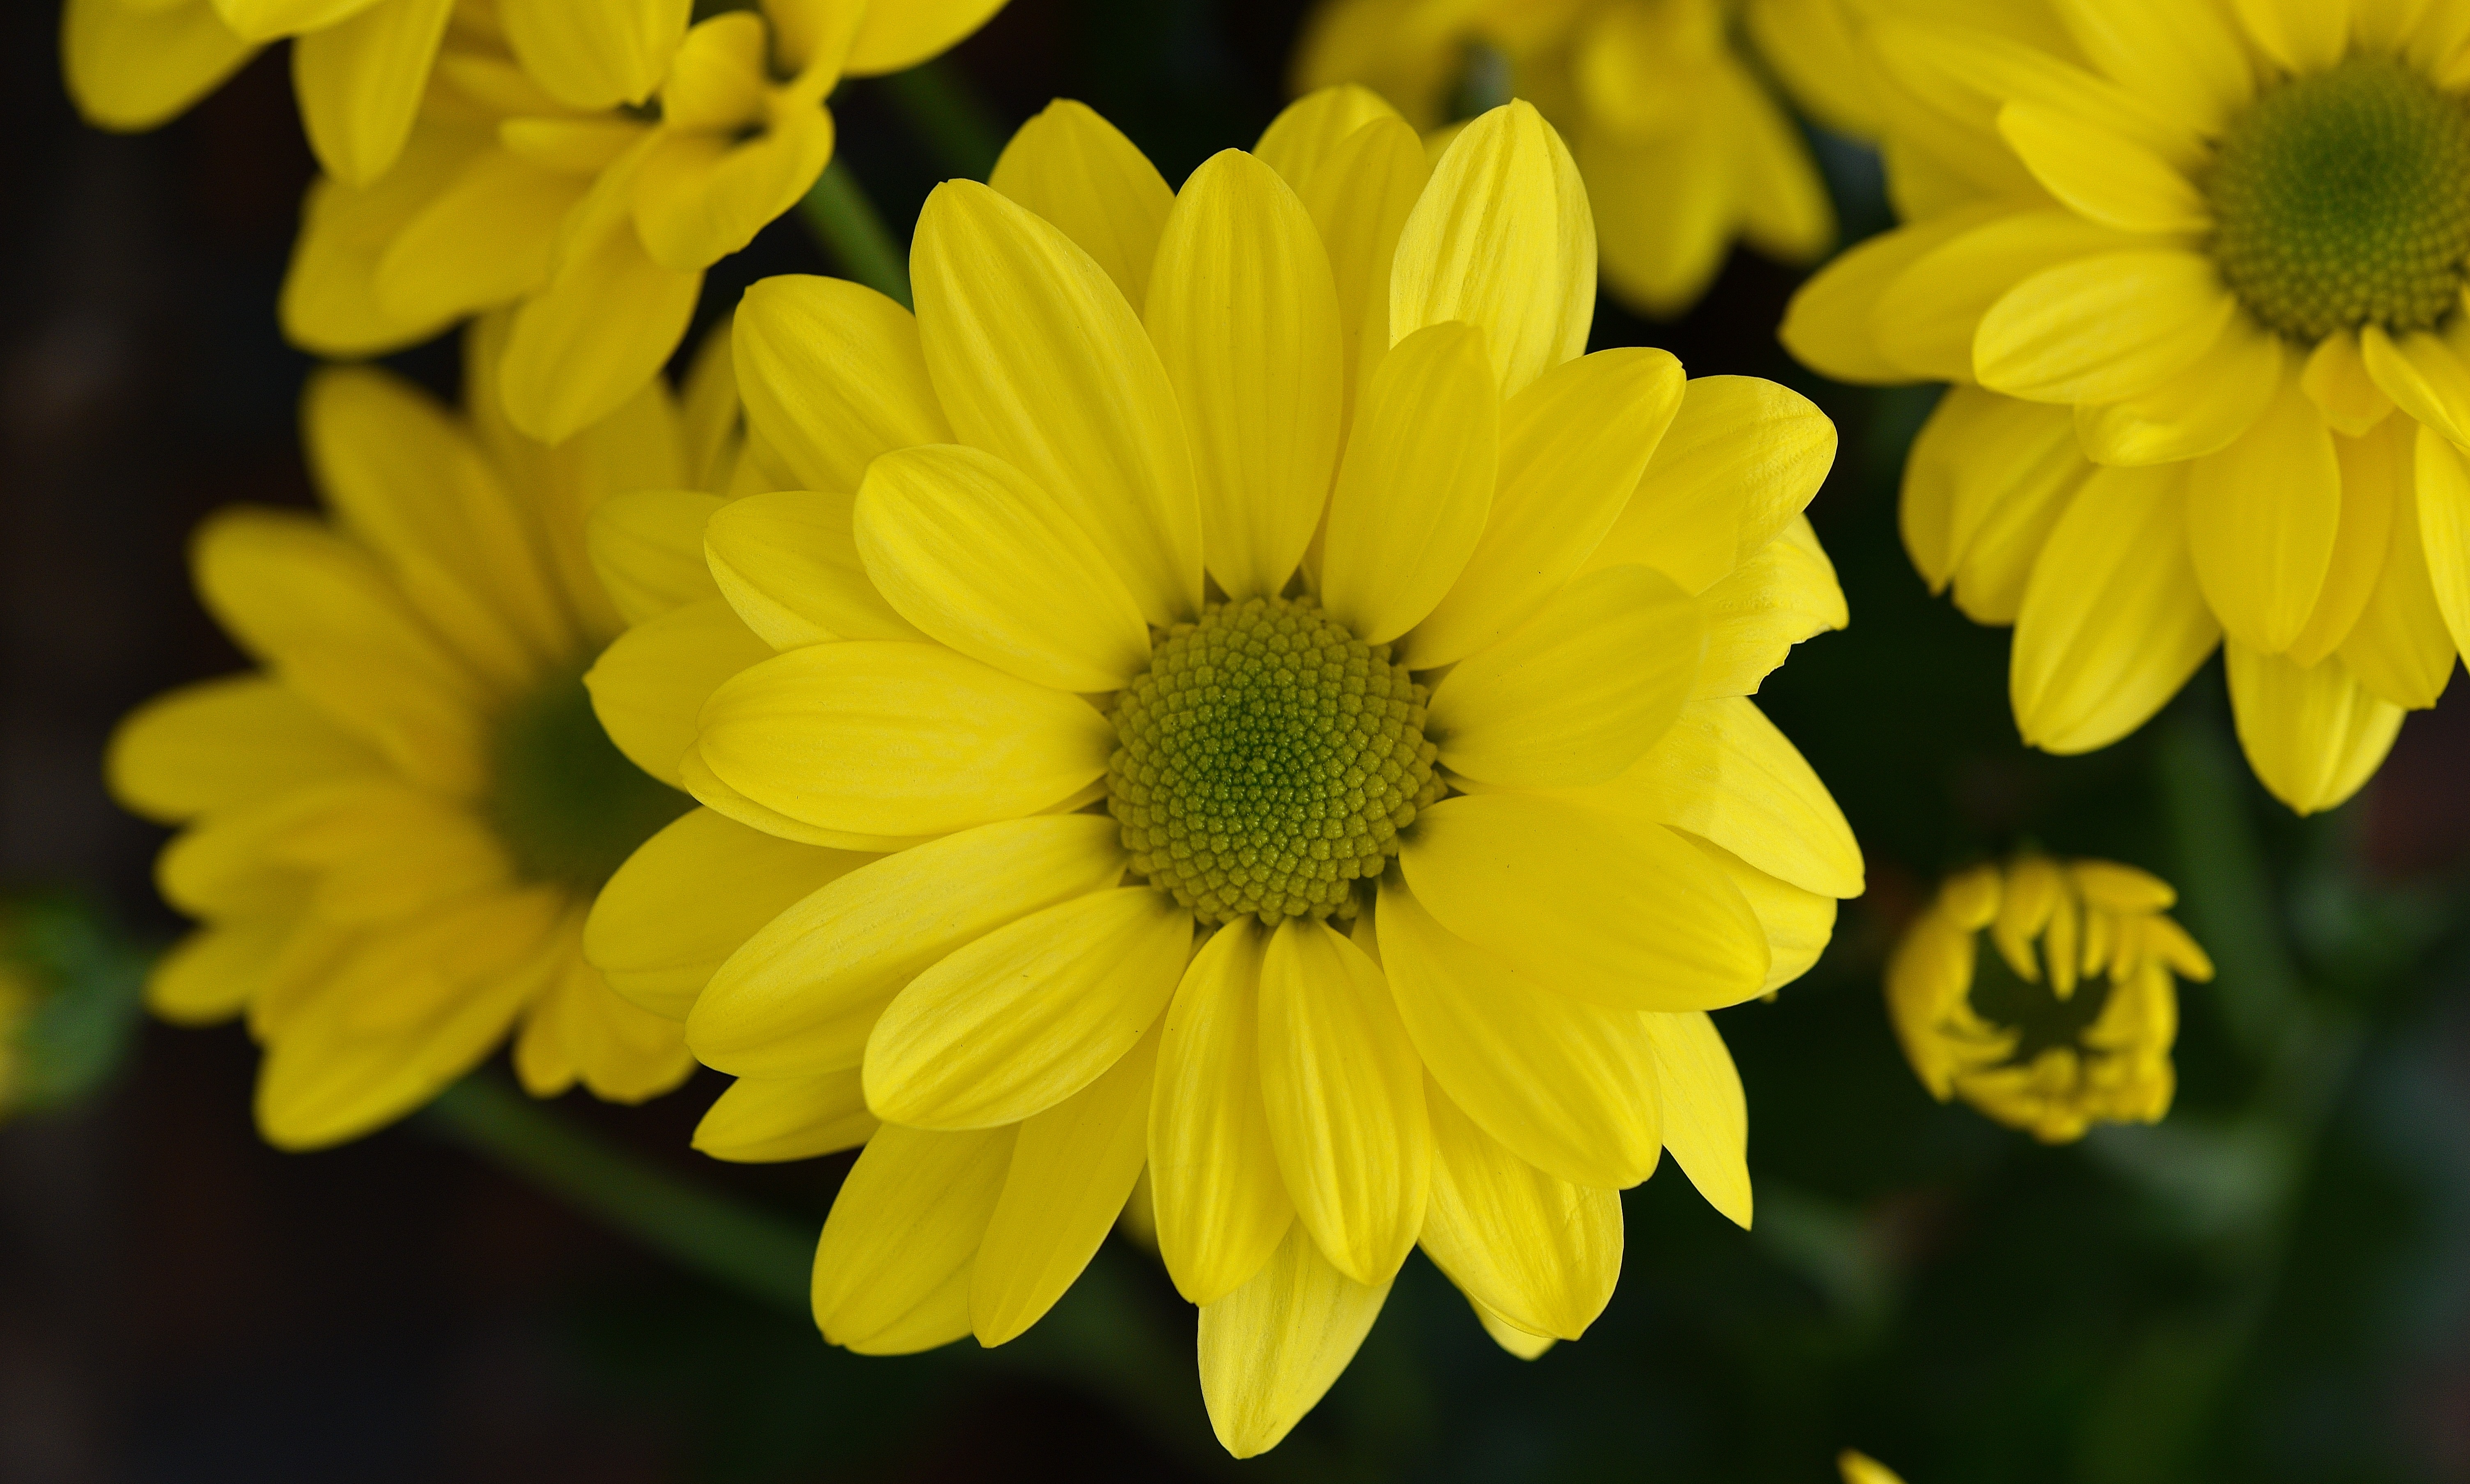
blossom, plant, flower, petal, bloom, herb, yellow, close, flora, wildflower, macro photography, flowering plant, daisy family, tree daisy, oxeye daisy, annual plant, land plant, chamaemelum nobile, chrysanths